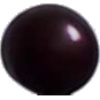
Label: Cherry Wax Black 1